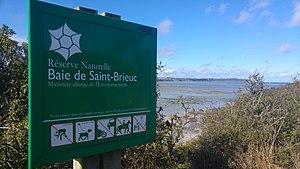
Panneau d'entrée de la réserve naturelle et vue sur la baie de Saint-Brieuc, en venant de la maison de la baie
Les aires protégées ou espaces naturels protégés en France sont des espaces géographiques terrestres ou marins délimités dans lesquels des règles particulières peuvent s'appliquer, dans un but de préservation du patrimoine naturel ou culturel, auquel s'ajoute souvent un objectif de développement durable. En France, ils sont introduits par le Code de l'environnement. Il en existe de plusieurs types. La plupart des aires protégées possèdent un comité ou un document de gestion ou les deux.